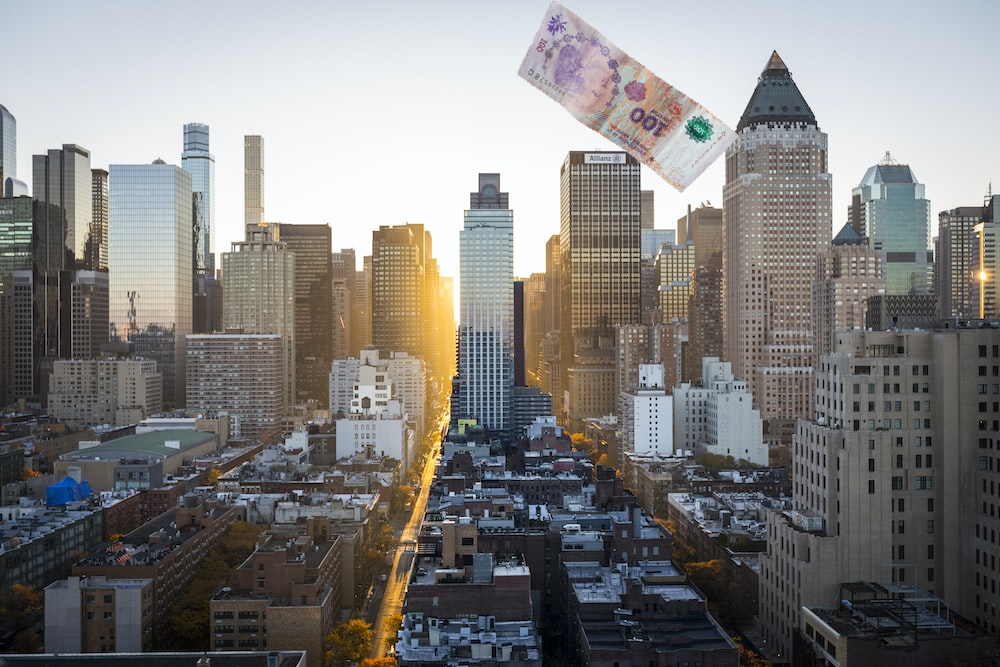
Denominación: 100